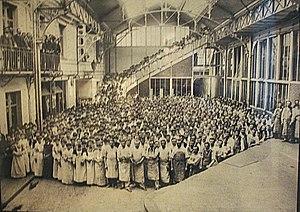
Employés de l'usine LU en 1907 - photo prise au Musée du château des ducs de Bretagne de Nantes
LU, anciennement Lefèvre-Utile, est une marque française de biscuits emblématique de la ville de Nantes.